Braves Field

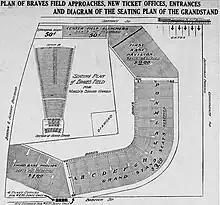
Braves Field diagram, 1916 World Series

World Series games were played at Braves Field in 1915, 1916, and 1948. The Boston Red Sox played their home games in the 1915 and 1916 World Series at the new Braves Field, as its capacity at the time was larger than Fenway Park, while the Braves hosted three games of the 1948 World Series.